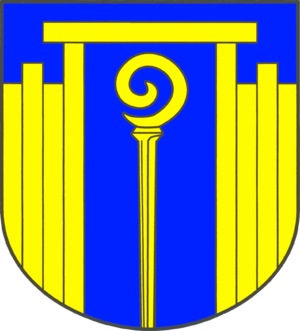
Lürschau est une commune d'Allemagne de l'arrondissement de Schleswig-Flensburg dans le Land de Schleswig-Holstein.